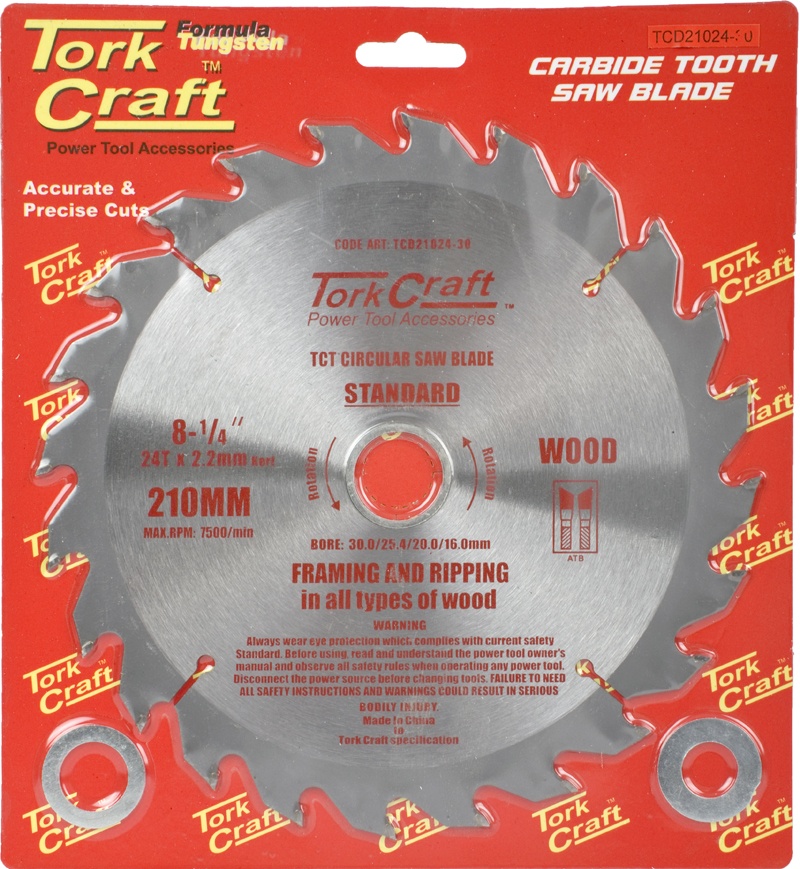
BLADE TCT 210 X 24T 30-1-20-16 GENERAL PURPOSE RIP
BLADE TCT 210 X 24T 30-1-20-16 GENERAL PURPOSE RIP
Brand: Vermont
Category: Hardware > Tool Accessories > Saw Accessories > Handheld Circular Saw Accessories